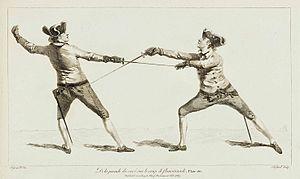
«